Gustave Verbeek

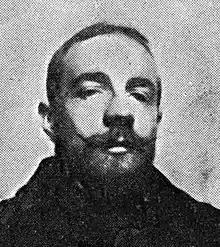
Verbeek in 1895

Gustave Verbeek (born Gustave Verbeck ; August 29, 1867 – December 5, 1937) was a Japanese-born American illustrator and cartoonist of Dutch ancestry, best known for his newspaper cartoons in the early 1900s featuring an inventive use of word play and visual storytelling tricks.